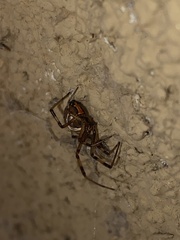
Species: Lactrodectus_hesperus